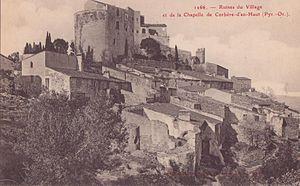
Carte postale de Corbère-d'en-Haut (Corbere de Dalt) vers 1900-1910
Corbère est une commune française située dans le département des Pyrénées-Orientales, en région Occitanie.